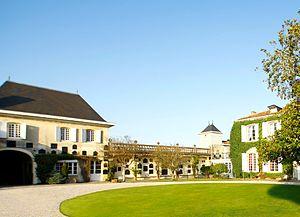
La cour du Château Prieuré-Lichine.
Le château Prieuré-Lichine, anciennement château Prieuré-Cantenac, est un domaine viticole situé à Cantenac en Gironde. En AOC margaux, il est classé quatrième grand cru dans la classification officielle des vins de Bordeaux de 1855.